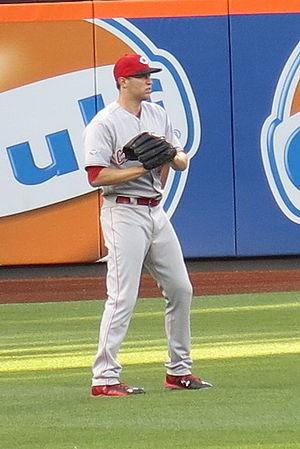
Jonathan Solomon Moscot est un lanceur droitier des Reds de Cincinnati de la Ligue majeure de baseball.